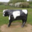
Label: cattle